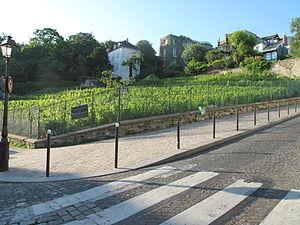
La petite vigne de Montmartre au coin de la rue des Saules et de la rue Saint-Vincent, Paris, 18e arr.